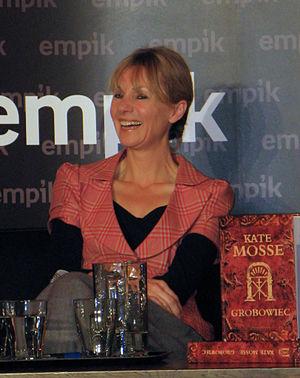
Kate Mosse OBE, née le 20 octobre 1961 dans le Sussex en Angleterre, est une romancière britannique.